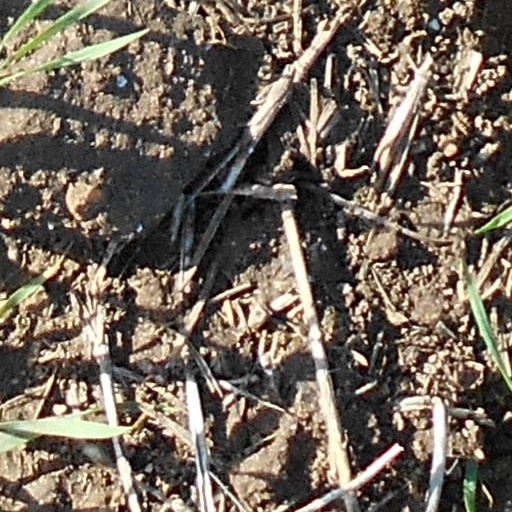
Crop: wheat